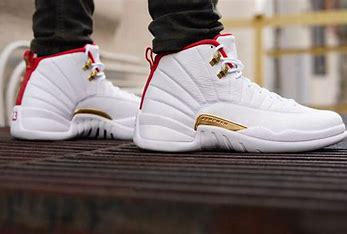
Brand: Jordan
Model: 12 Retro